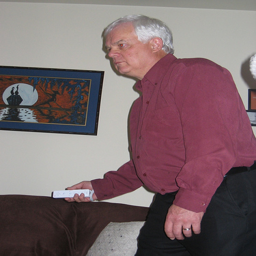
An older man holding a Nintendo Wii game controller.
Someones is get in the stillness of the picture.

A man stands in a living room with  a remote control in his hand.
a man holds a wii remote in front of a couch
a man in a red shirt is playing a video game